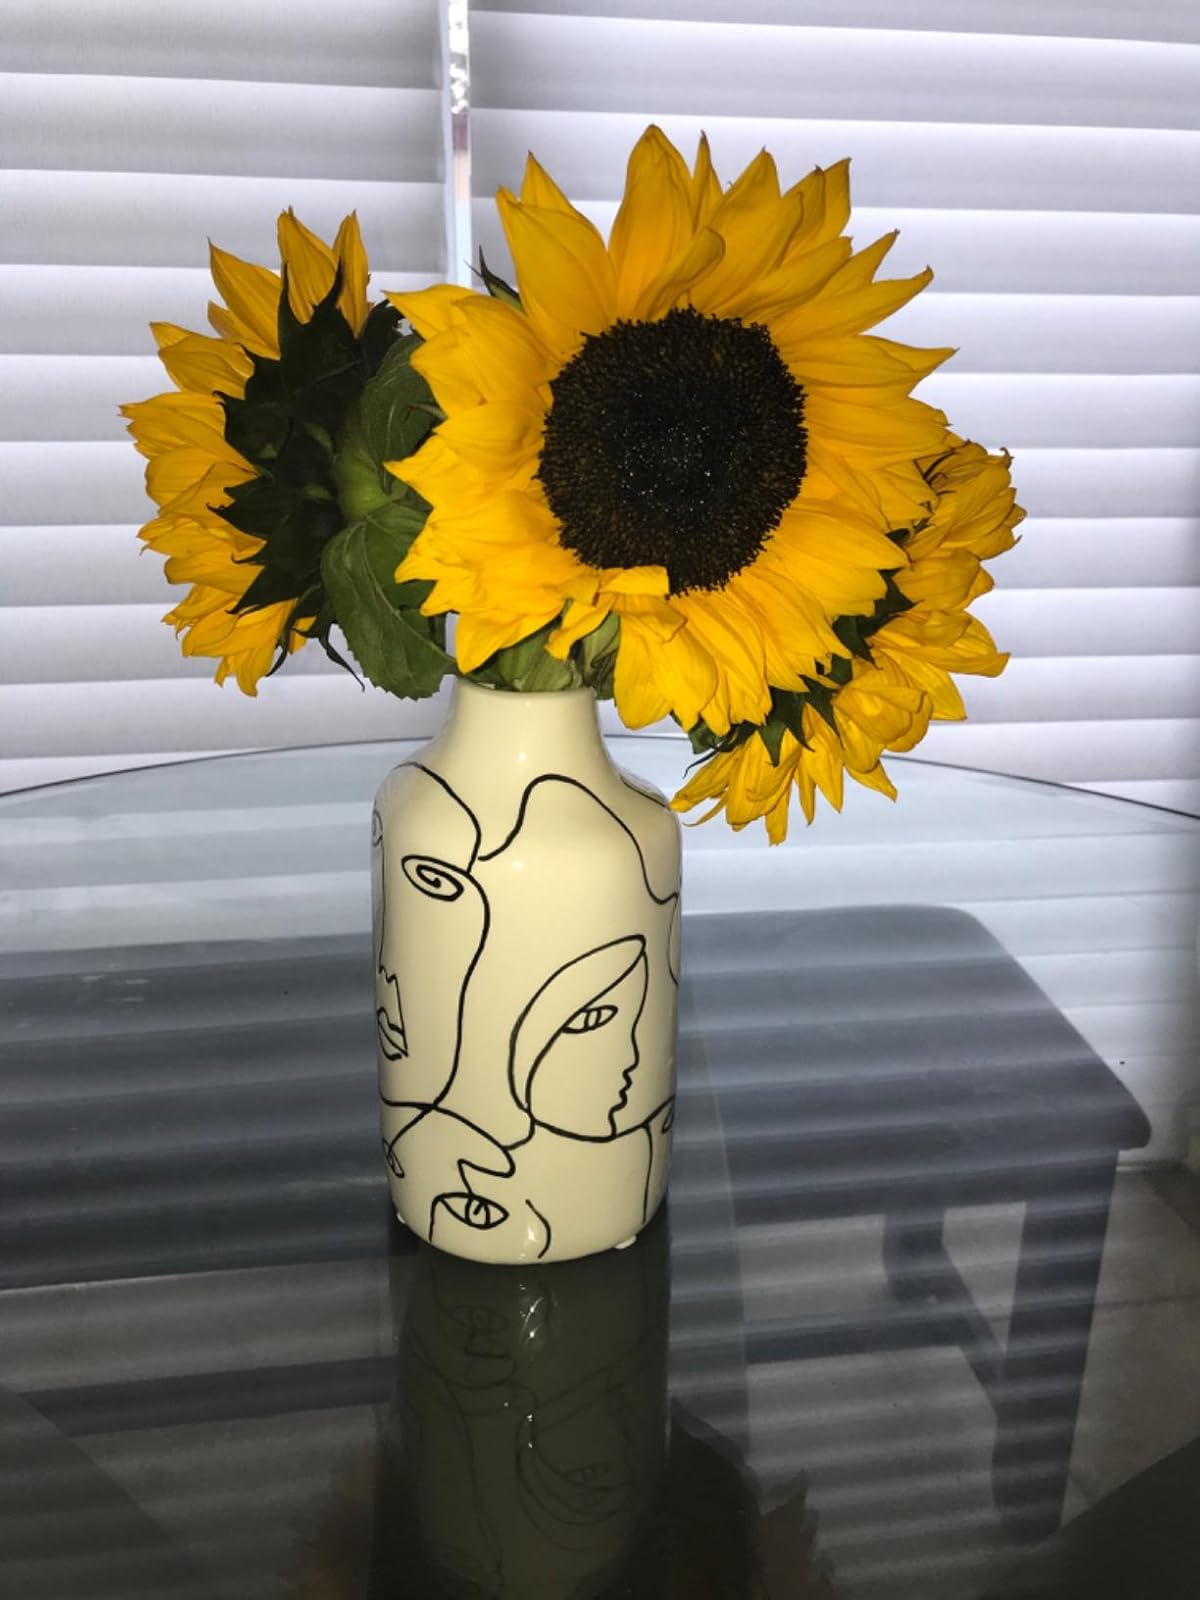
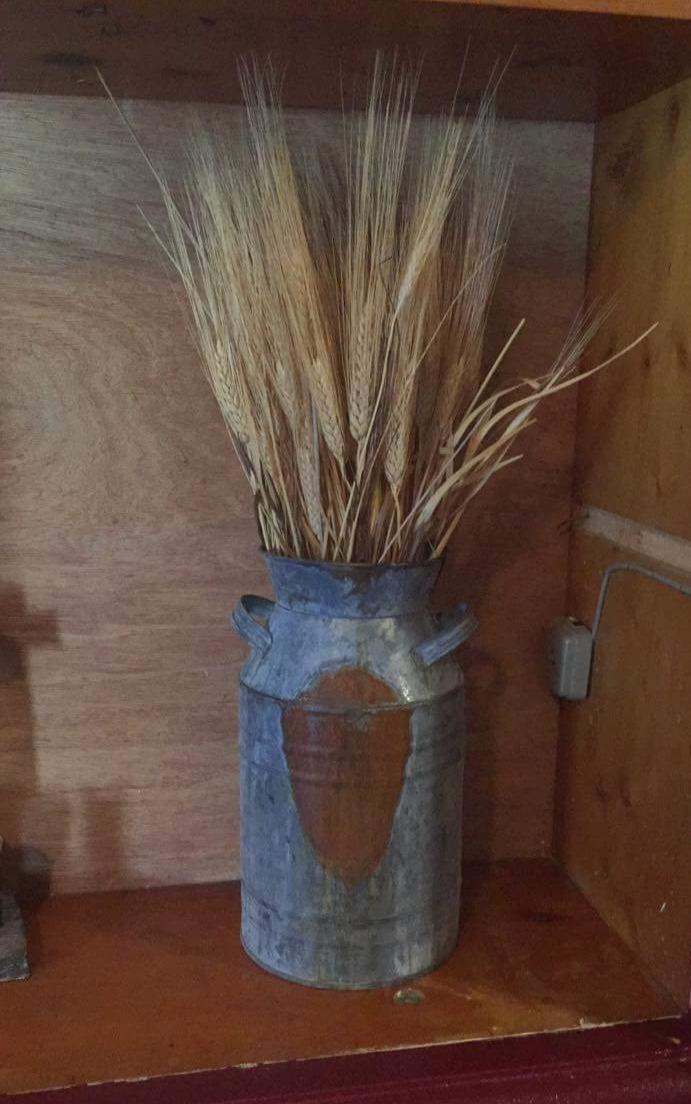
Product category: vase
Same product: no